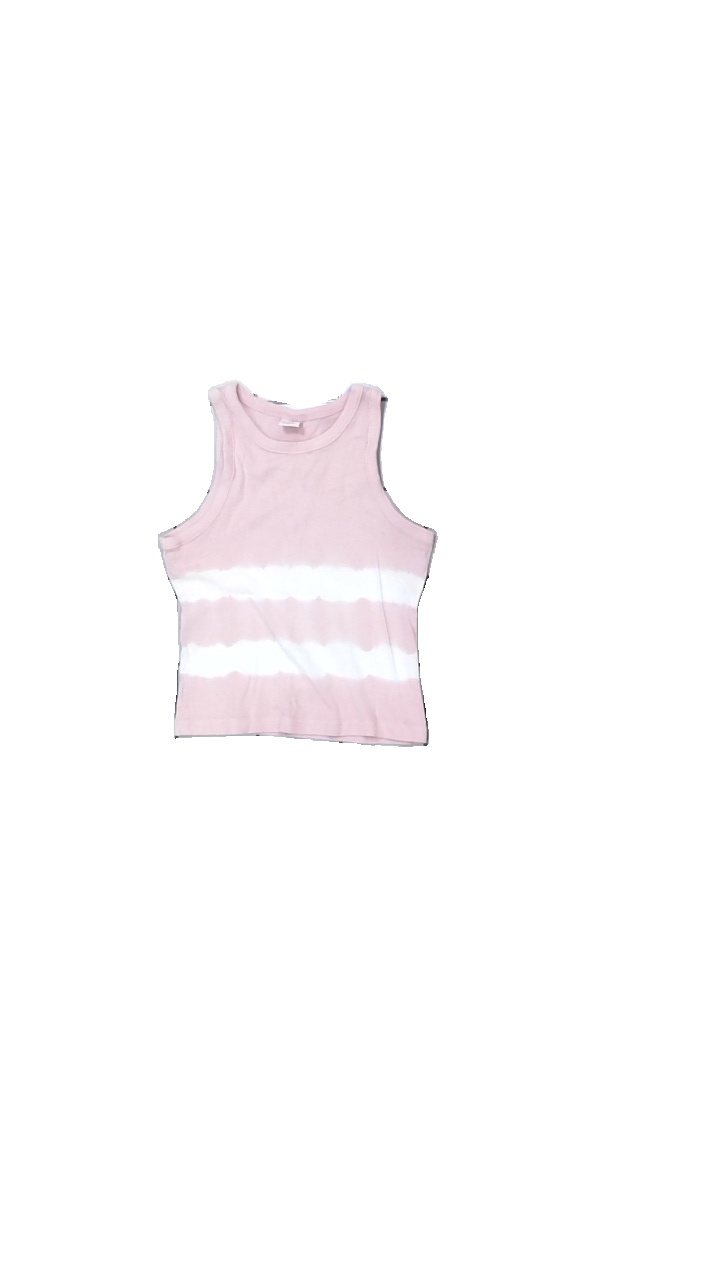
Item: Tank Top (Children)
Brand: Lindex
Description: randigt linne
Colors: Pink, White
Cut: Regular
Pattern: Striped
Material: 100% cotton
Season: Summer
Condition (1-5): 5
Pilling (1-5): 5
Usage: Reuse
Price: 50-100